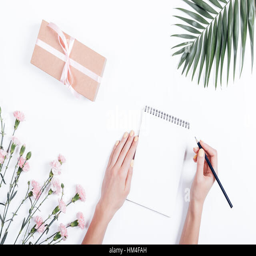
top view of female hands writing in notepad at the desk .